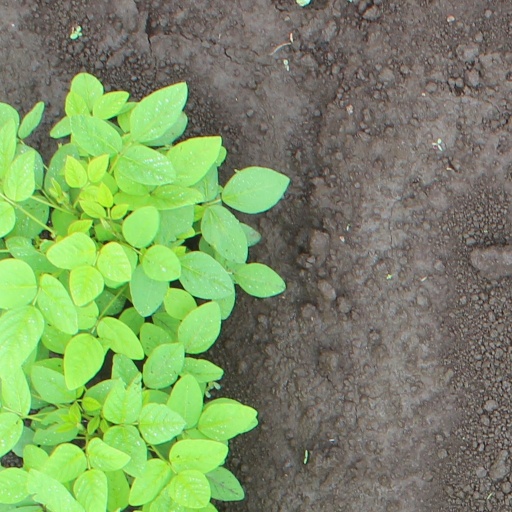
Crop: soybean